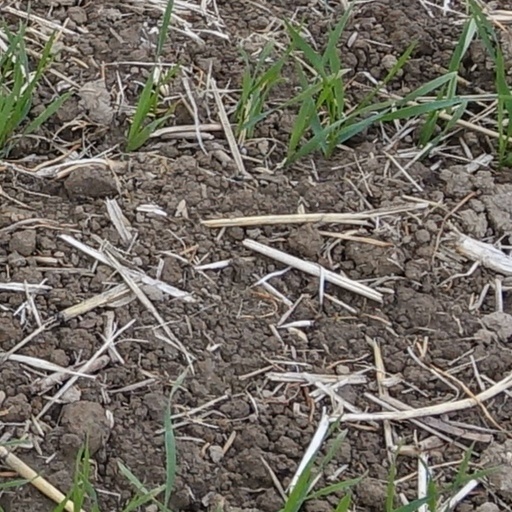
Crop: wheat